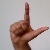
The image shows a hand gesture representing the letter 'L' in Indian Sign Language.